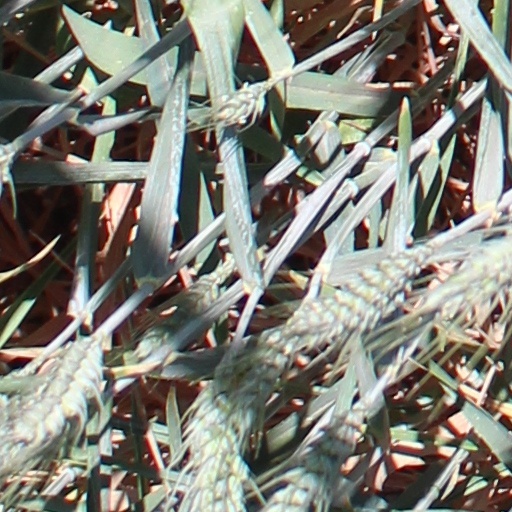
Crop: wheat